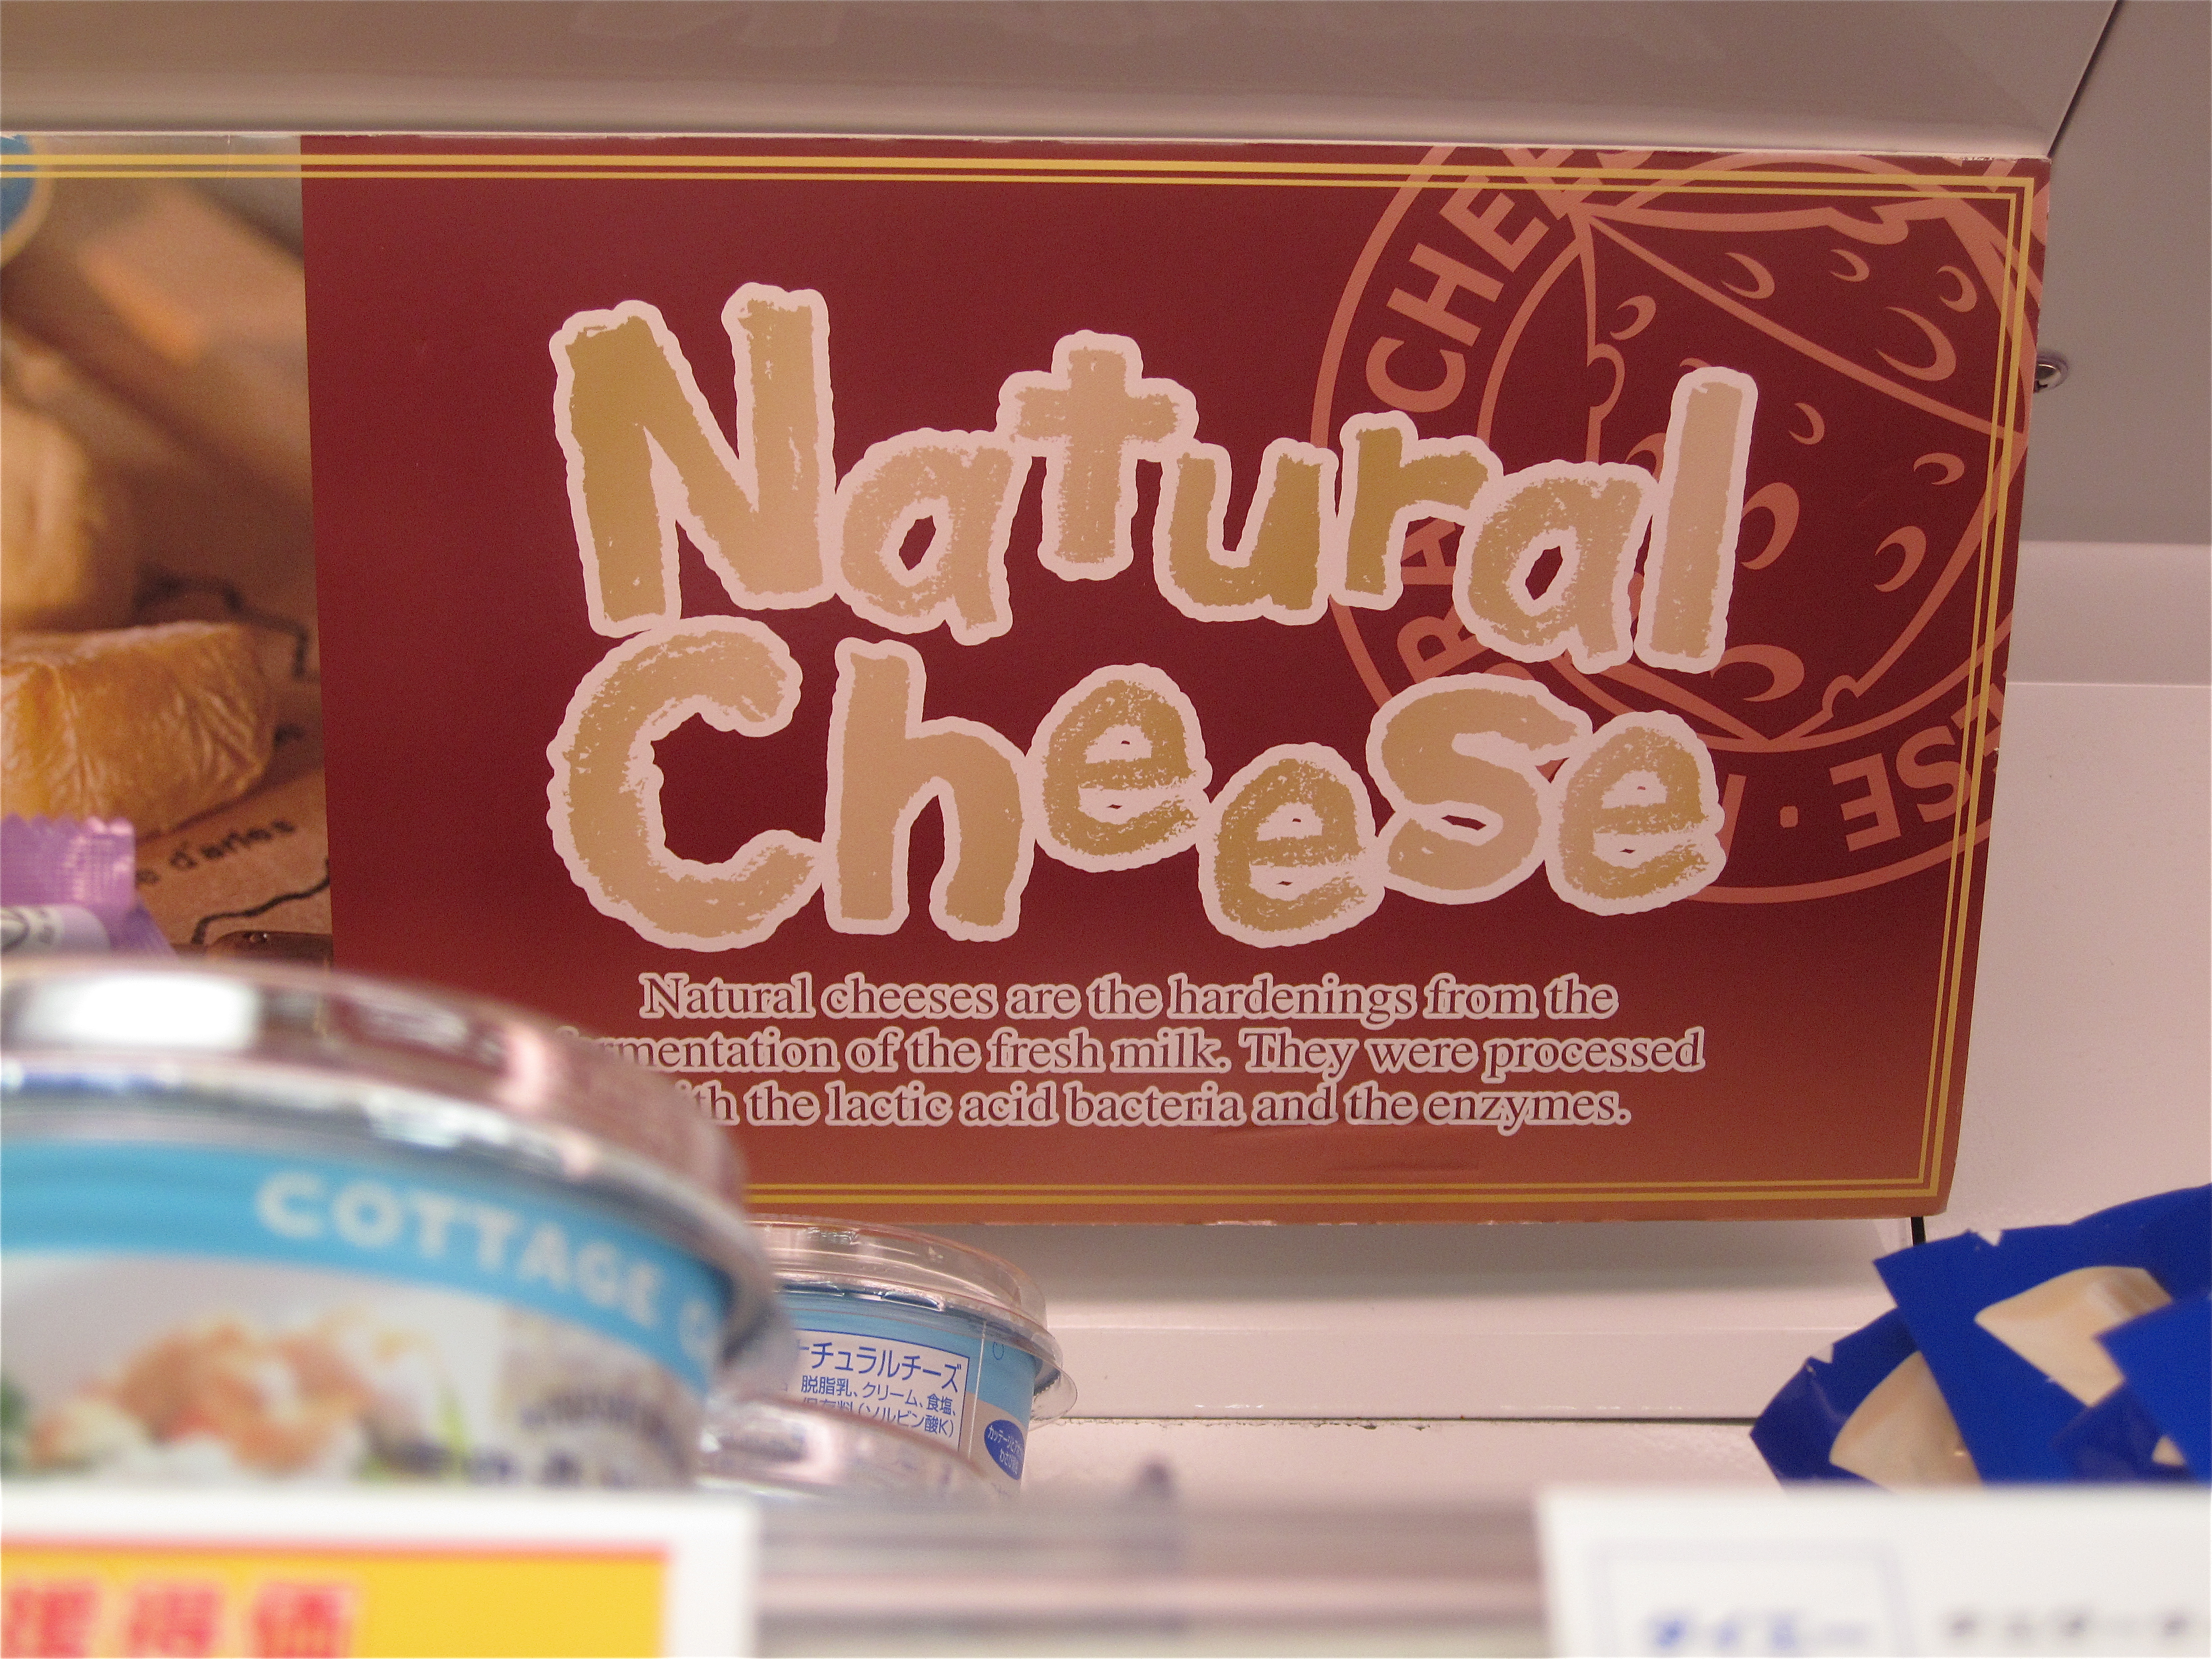
food, chocolate, baking, japan, dessert, brand, flavor, snack food